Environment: lab
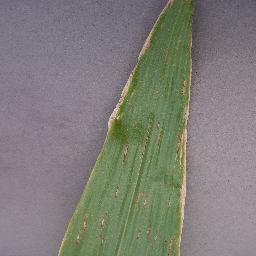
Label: gray_leaf_spot